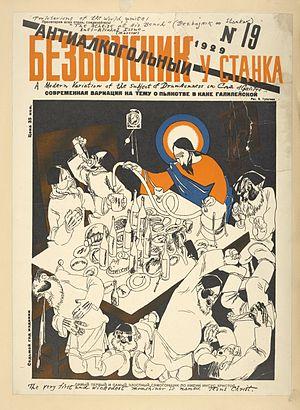
La Ligue des militants athées ; ou russe : Общество безбожников ou russe : Союз безбожников, est une organisation antireligieuse formée de travailleurs et citoyens soviétiques durant la période 1925–1947. Elle est plus précisément constituée « de membres du Parti, de membres de l'organisation de la jeunesse communiste Komsomol, de travailleurs et de vétérans de l'armée ».
Bezbojnik est un magazine hebdomadaire et mensuel satirique anti-religieux et athée, publié en Union soviétique entre 1922 et 1941 par la Ligue des militants athées.